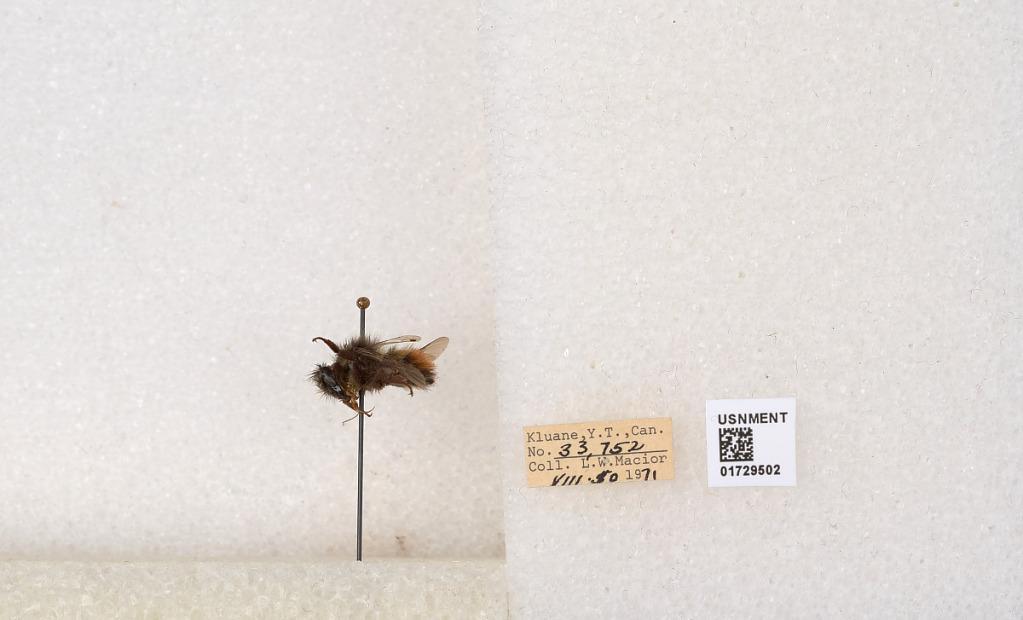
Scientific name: Bombus flavifrons Cresson
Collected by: L. Macior
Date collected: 1971-8-10
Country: Canada
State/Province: Yukon Territory
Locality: Kluane National Park and Reserve
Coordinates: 60.7493, -139.504